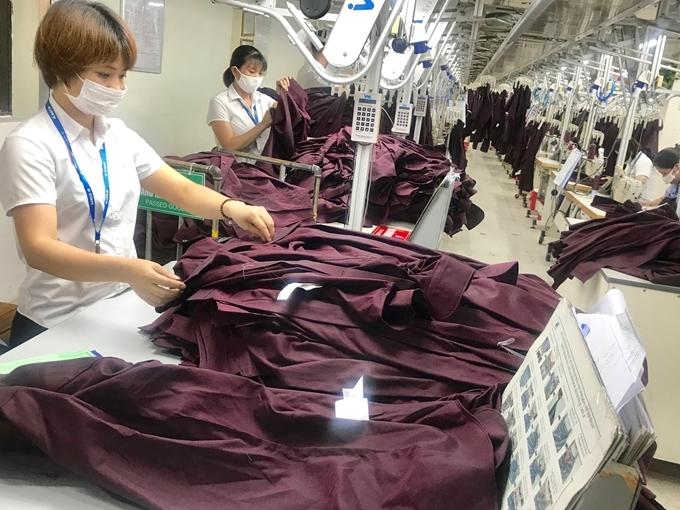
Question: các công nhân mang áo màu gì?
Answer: các công nhân mang áo màu trắng